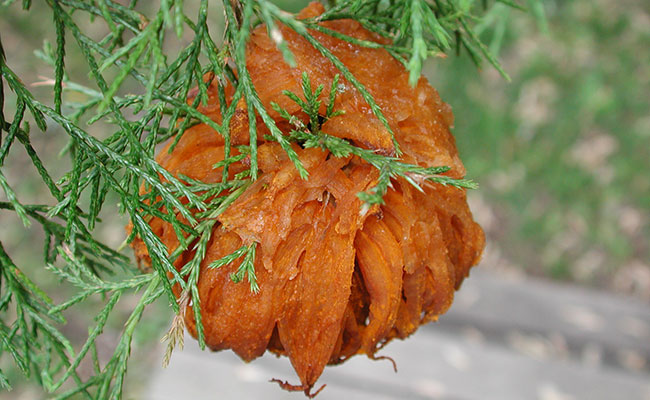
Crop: apple
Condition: rust